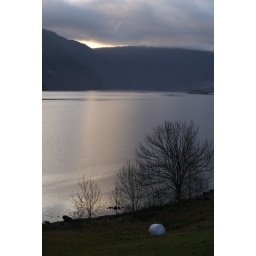
These white plastic balls suddenly appear everywhere in the autumn. (It's animal feed.)